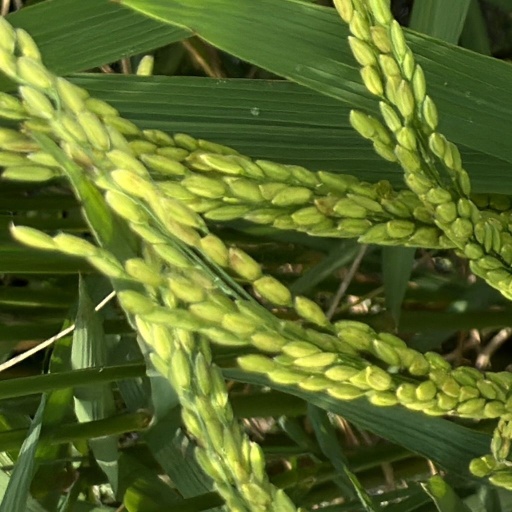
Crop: rice